Hypertabastic survival models

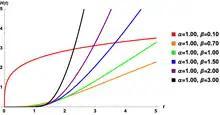
Hazard curves from the Hypertabastic distribution with varying beta parameter values.

The hazard function formula_37 of the Hypertabastic proportional hazards model has the form